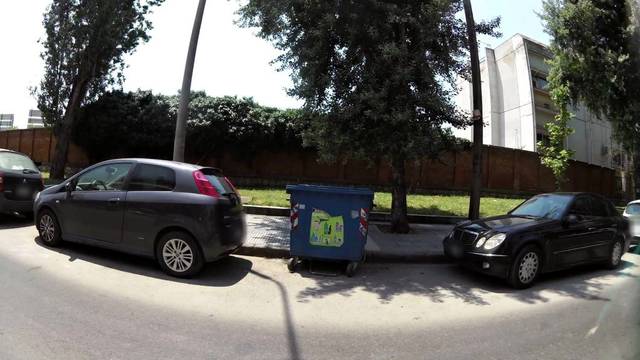
Region: Greece
Coordinates: 40.646, 22.928